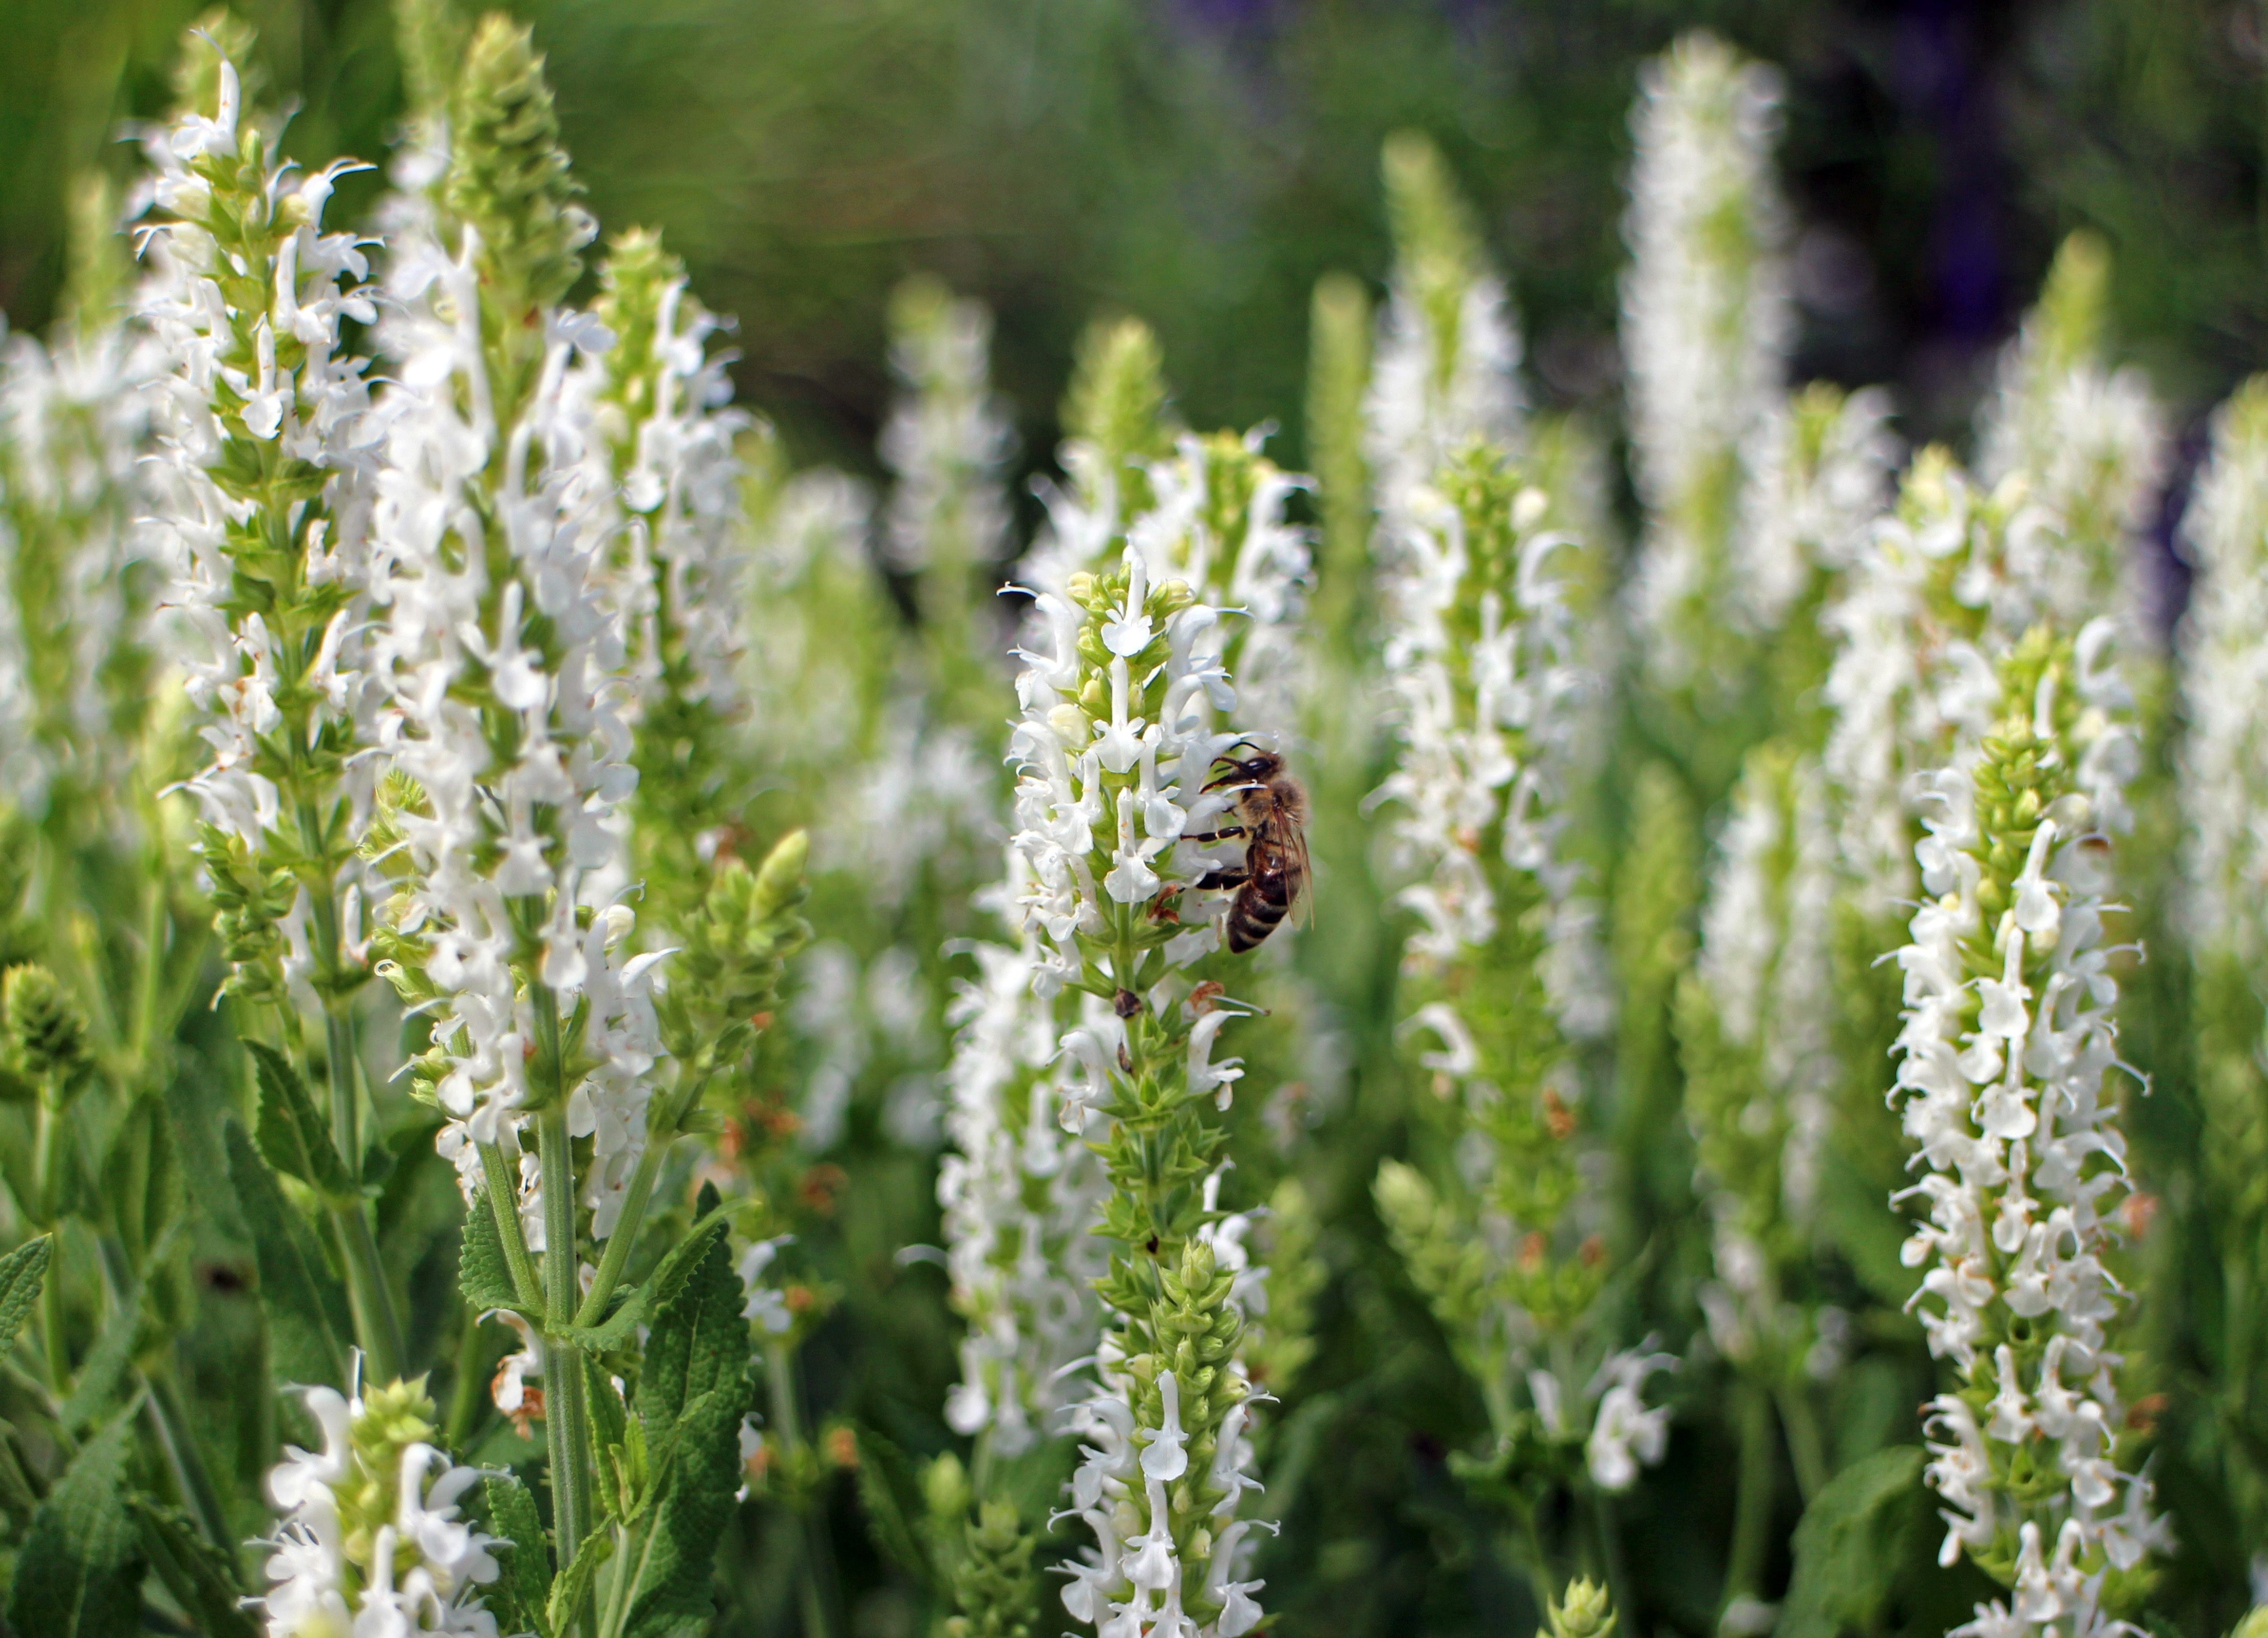
blossom, plant, white, meadow, flower, bloom, pollination, herb, crop, insect, botany, flora, wildflower, wild plant, sage, shrub, bee, medicinal plant, ornamental plant, garden plant, flowering plant, lamiaceae, scented plant, garden spice plant, garden sage, grass family, land plant, english lavender, hyssopus